Berge Meere und Giganten

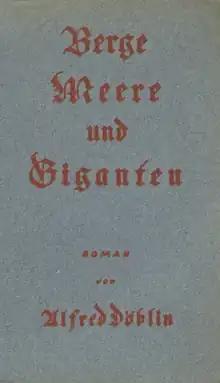
First edition

Berge Meere und Giganten ("Mountains Seas and Giants") is a 1924 science fiction novel by German author Alfred Döblin. Stylistically and structurally experimental, the novel follows the development of human society into the 27th century and depicts global-scale conflicts between future polities, technologies, and natural forces, culminating in the catastrophic harvesting of Iceland's volcanic energy in order to melt Greenland's ice cap. Among critics, "Berge Meere und Giganten" has the reputation of being a difficult and polarizing novel, and has not received nearly as much attention as Döblin's following novel, "Berlin Alexanderplatz" (1929).